Royal Commonwealth Society

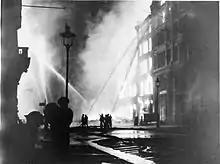
London during the Blitz

The Blitz had a devastating effect on the Society's Northumberland Avenue headquarters and Library. On the night of 16/17 April 1941, the building was struck by a two-ton bomb. Seventy-four people were present at the time; one member was killed and another injured, and two members of staff badly hurt. Fire ignited by the blast and the large quantity of water pumped in to extinguish it meant some unique collections were destroyed; examples, painstakingly assembled over more than seventy years, included: the Library of Overseas Law, the contents of the Newspaper Room, and sections covering the general British Empire, foreign colonies, the First World War, Malta and Gibraltar. The lost collections on the German colonial empire, the French colonial empire, the Dutch Empire, the Italian Empire, and Belgian overseas colonies mainly in foreign languages and published overseas were unique in the United Kingdom. Numerous early accounts of exploration, voyages and travel were likewise destroyed. Out of a collection of 260,000, total losses were estimated at 35,000 books and 5,000 pamphlets. On the night of 10/11 May 1941, the hardest night of the Blitz, the Northumberland Avenue address was again severely damaged.